Aizu-Sakamoto Station

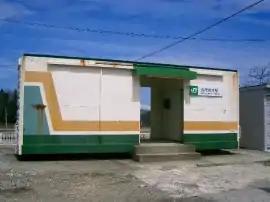
Aizu-Sakamoto Station in April 2006

is a railway station on the Tadami Line in the town of Aizubange, Fukushima Prefecture, Japan, operated by East Japan Railway Company (JR East).